Ruin Tower

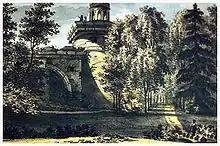
Ruin tower in 1820s

A Gothic pig-iron gate can be found at one end of the embankment. It was cast on J.M.Felten's model in 1782 at the Demidovsky factory in Ekaterinburg. It is notable as one of the first architectural products to be found in Russia made of pig-iron.